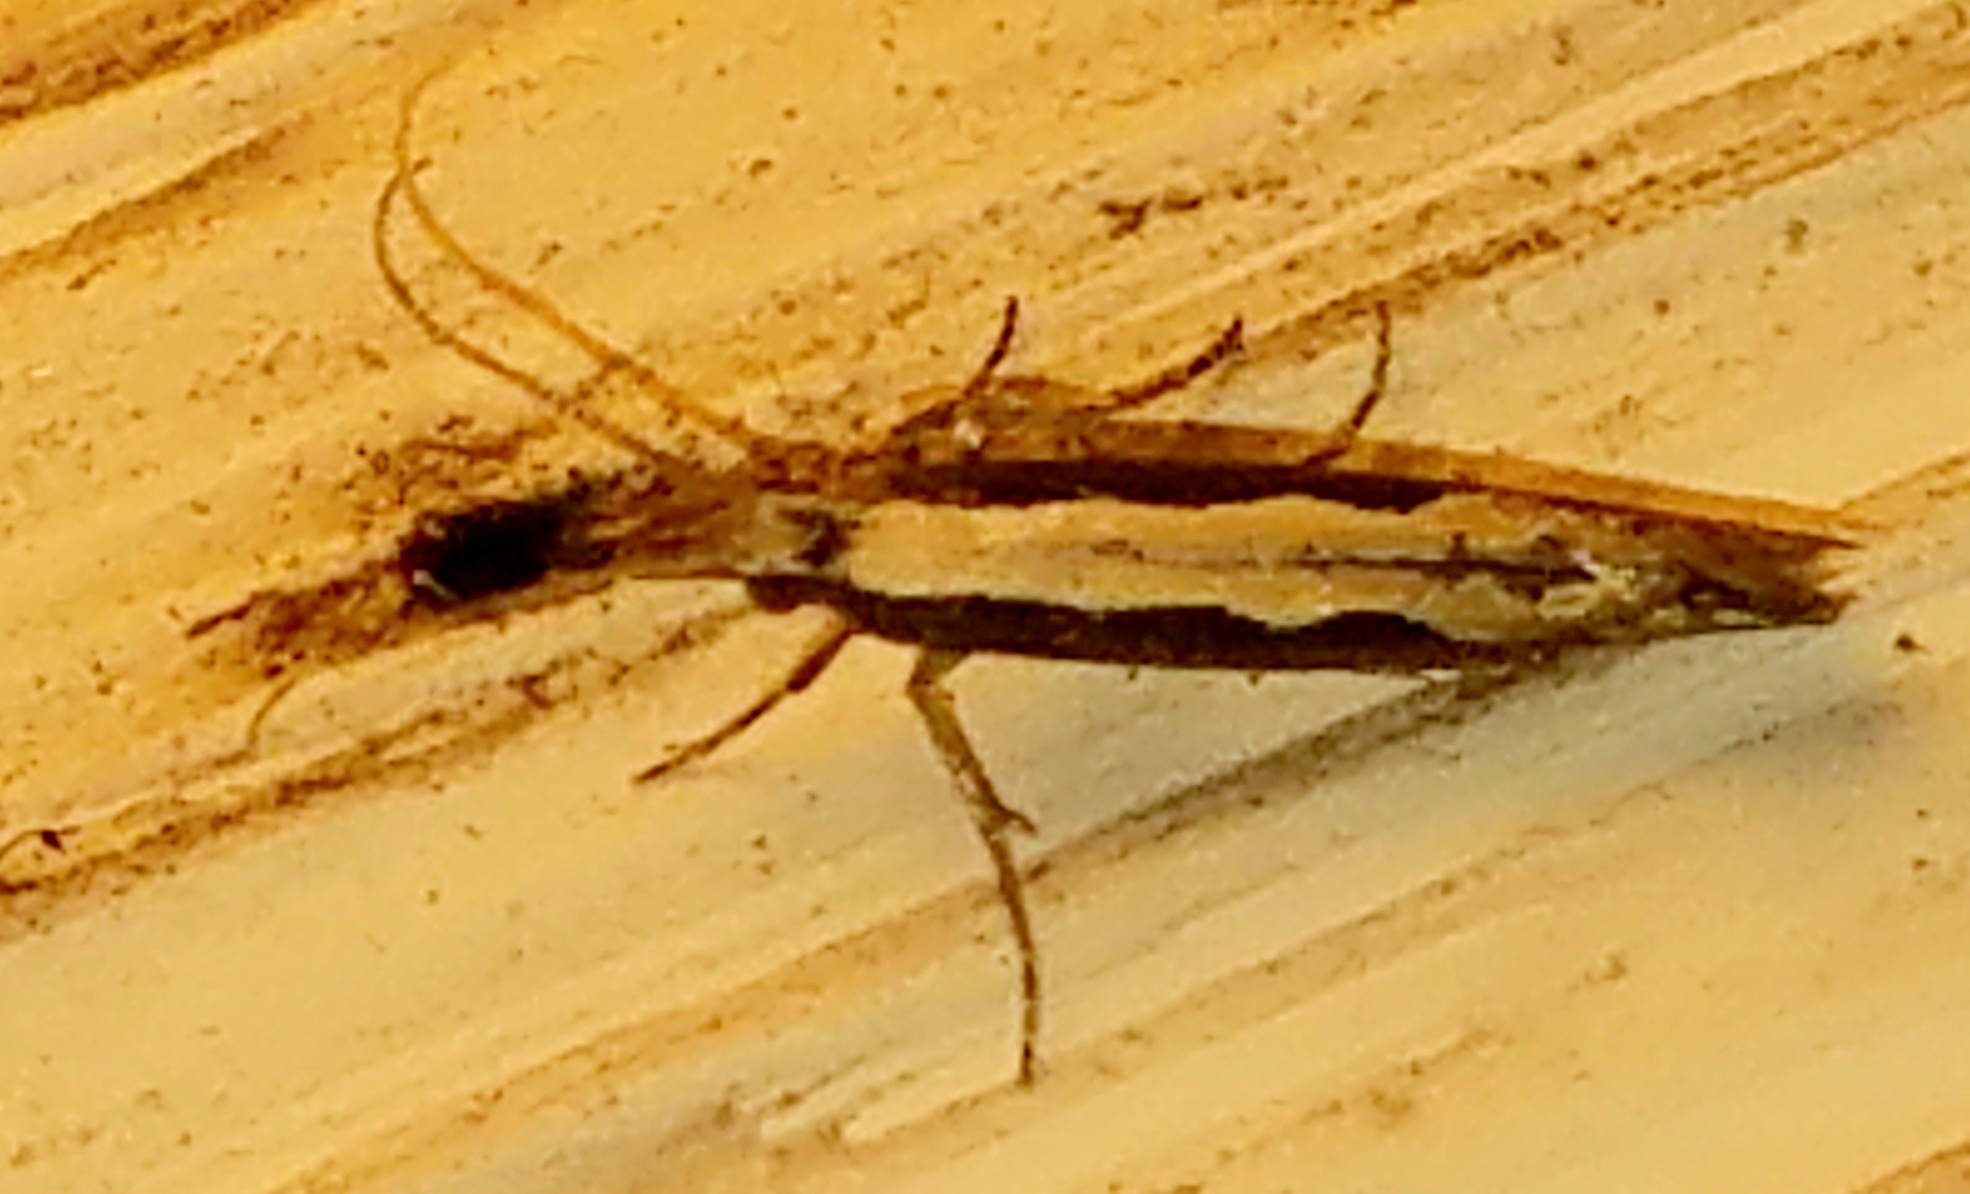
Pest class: diamondback_moth